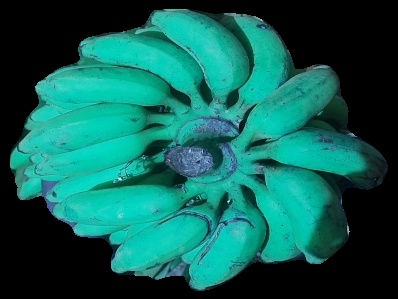
Variety: elakki-bale
Grade: grade3